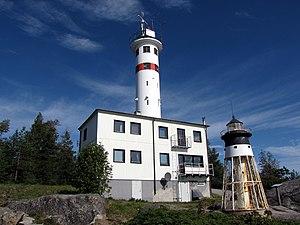
Le phare de Skagsudde est un feu situé près du village de pêcheur de Skeppsmaln, appartenant la commune de Örnsköldsvik, dans le comté de Västernorrland.